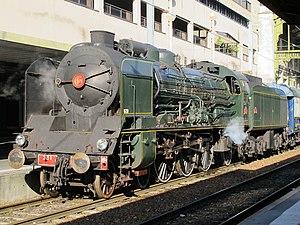
La 231 K 8 en gare de Paris-Lyon le 15 septembre 2013.
La liste des locomotives protégées aux monuments historiques, recense les locomotives de France classées ou inscrites aux monuments historiques.
Il s'agit des locomotives acquises par les anciennes compagnies et réformées avant la création de la SNCF le 1ᵉʳ janvier 1938.